Provinciaal Hof

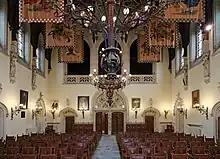
The Provincial Council Room

Both the exterior and the interior are in the Gothic Revival style. The central meeting room has ten sculptures of royalty by Hendrik Pickery, and mural paintings of famous people from West Flanders. The rest of the building is decorated with more sculptures by Hendrik and his son Gustaaf Pickery, stained glass windows by Jules Dobbelaere, and chandeliers by Edward De Vooght. A number of paintings can be found as well, including work by Joos de Momper, Jan Van de Putte, Jan Baptist van Meunincxhove, and paintings from the Romantic era.